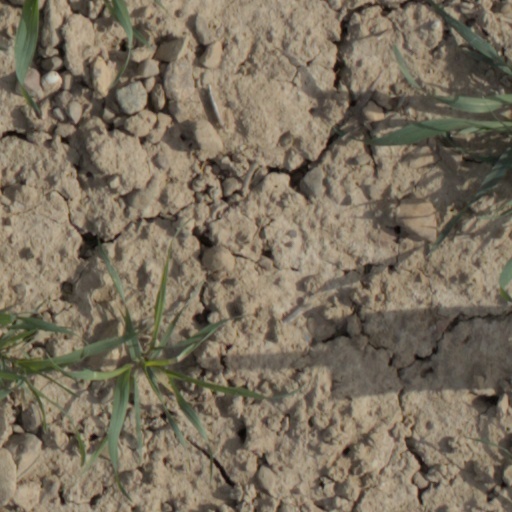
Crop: wheat